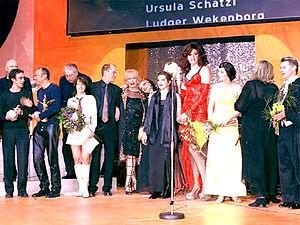
Le Teddy Award est une récompense cinématographique décernée depuis 1987 par un jury international de la Berlinale aux films qui célèbrent l'homosexualité au cinéma.